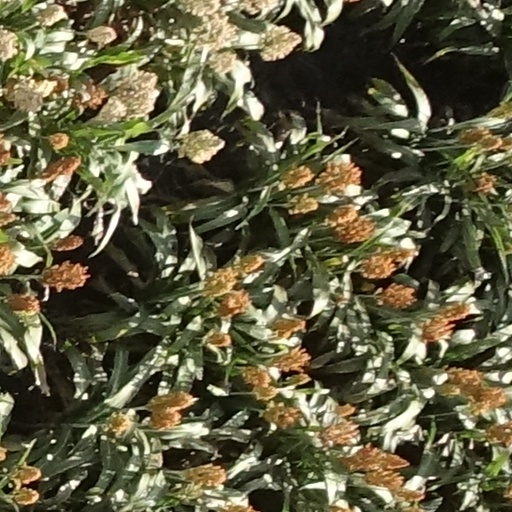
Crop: sorghum